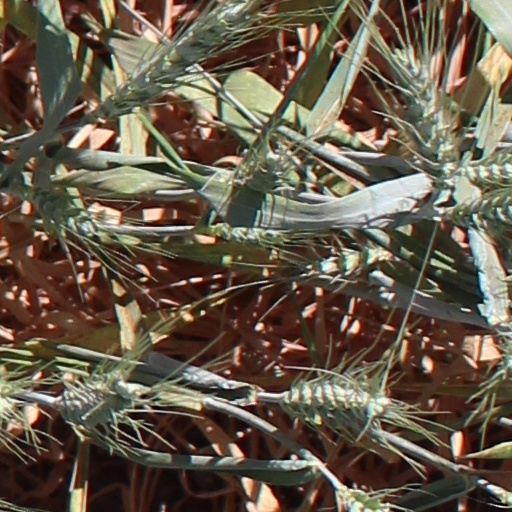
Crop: wheat